Jaywick Martello Tower

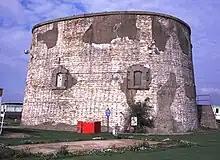
Jaywick Martello Tower pre renovations.

Jaywick Martello Tower is a renovated Martello tower at Jaywick, south-west of Clacton-on-Sea, Essex. It now functions as an arts, heritage and community venue. It is a Grade II listed building and a scheduled monument.